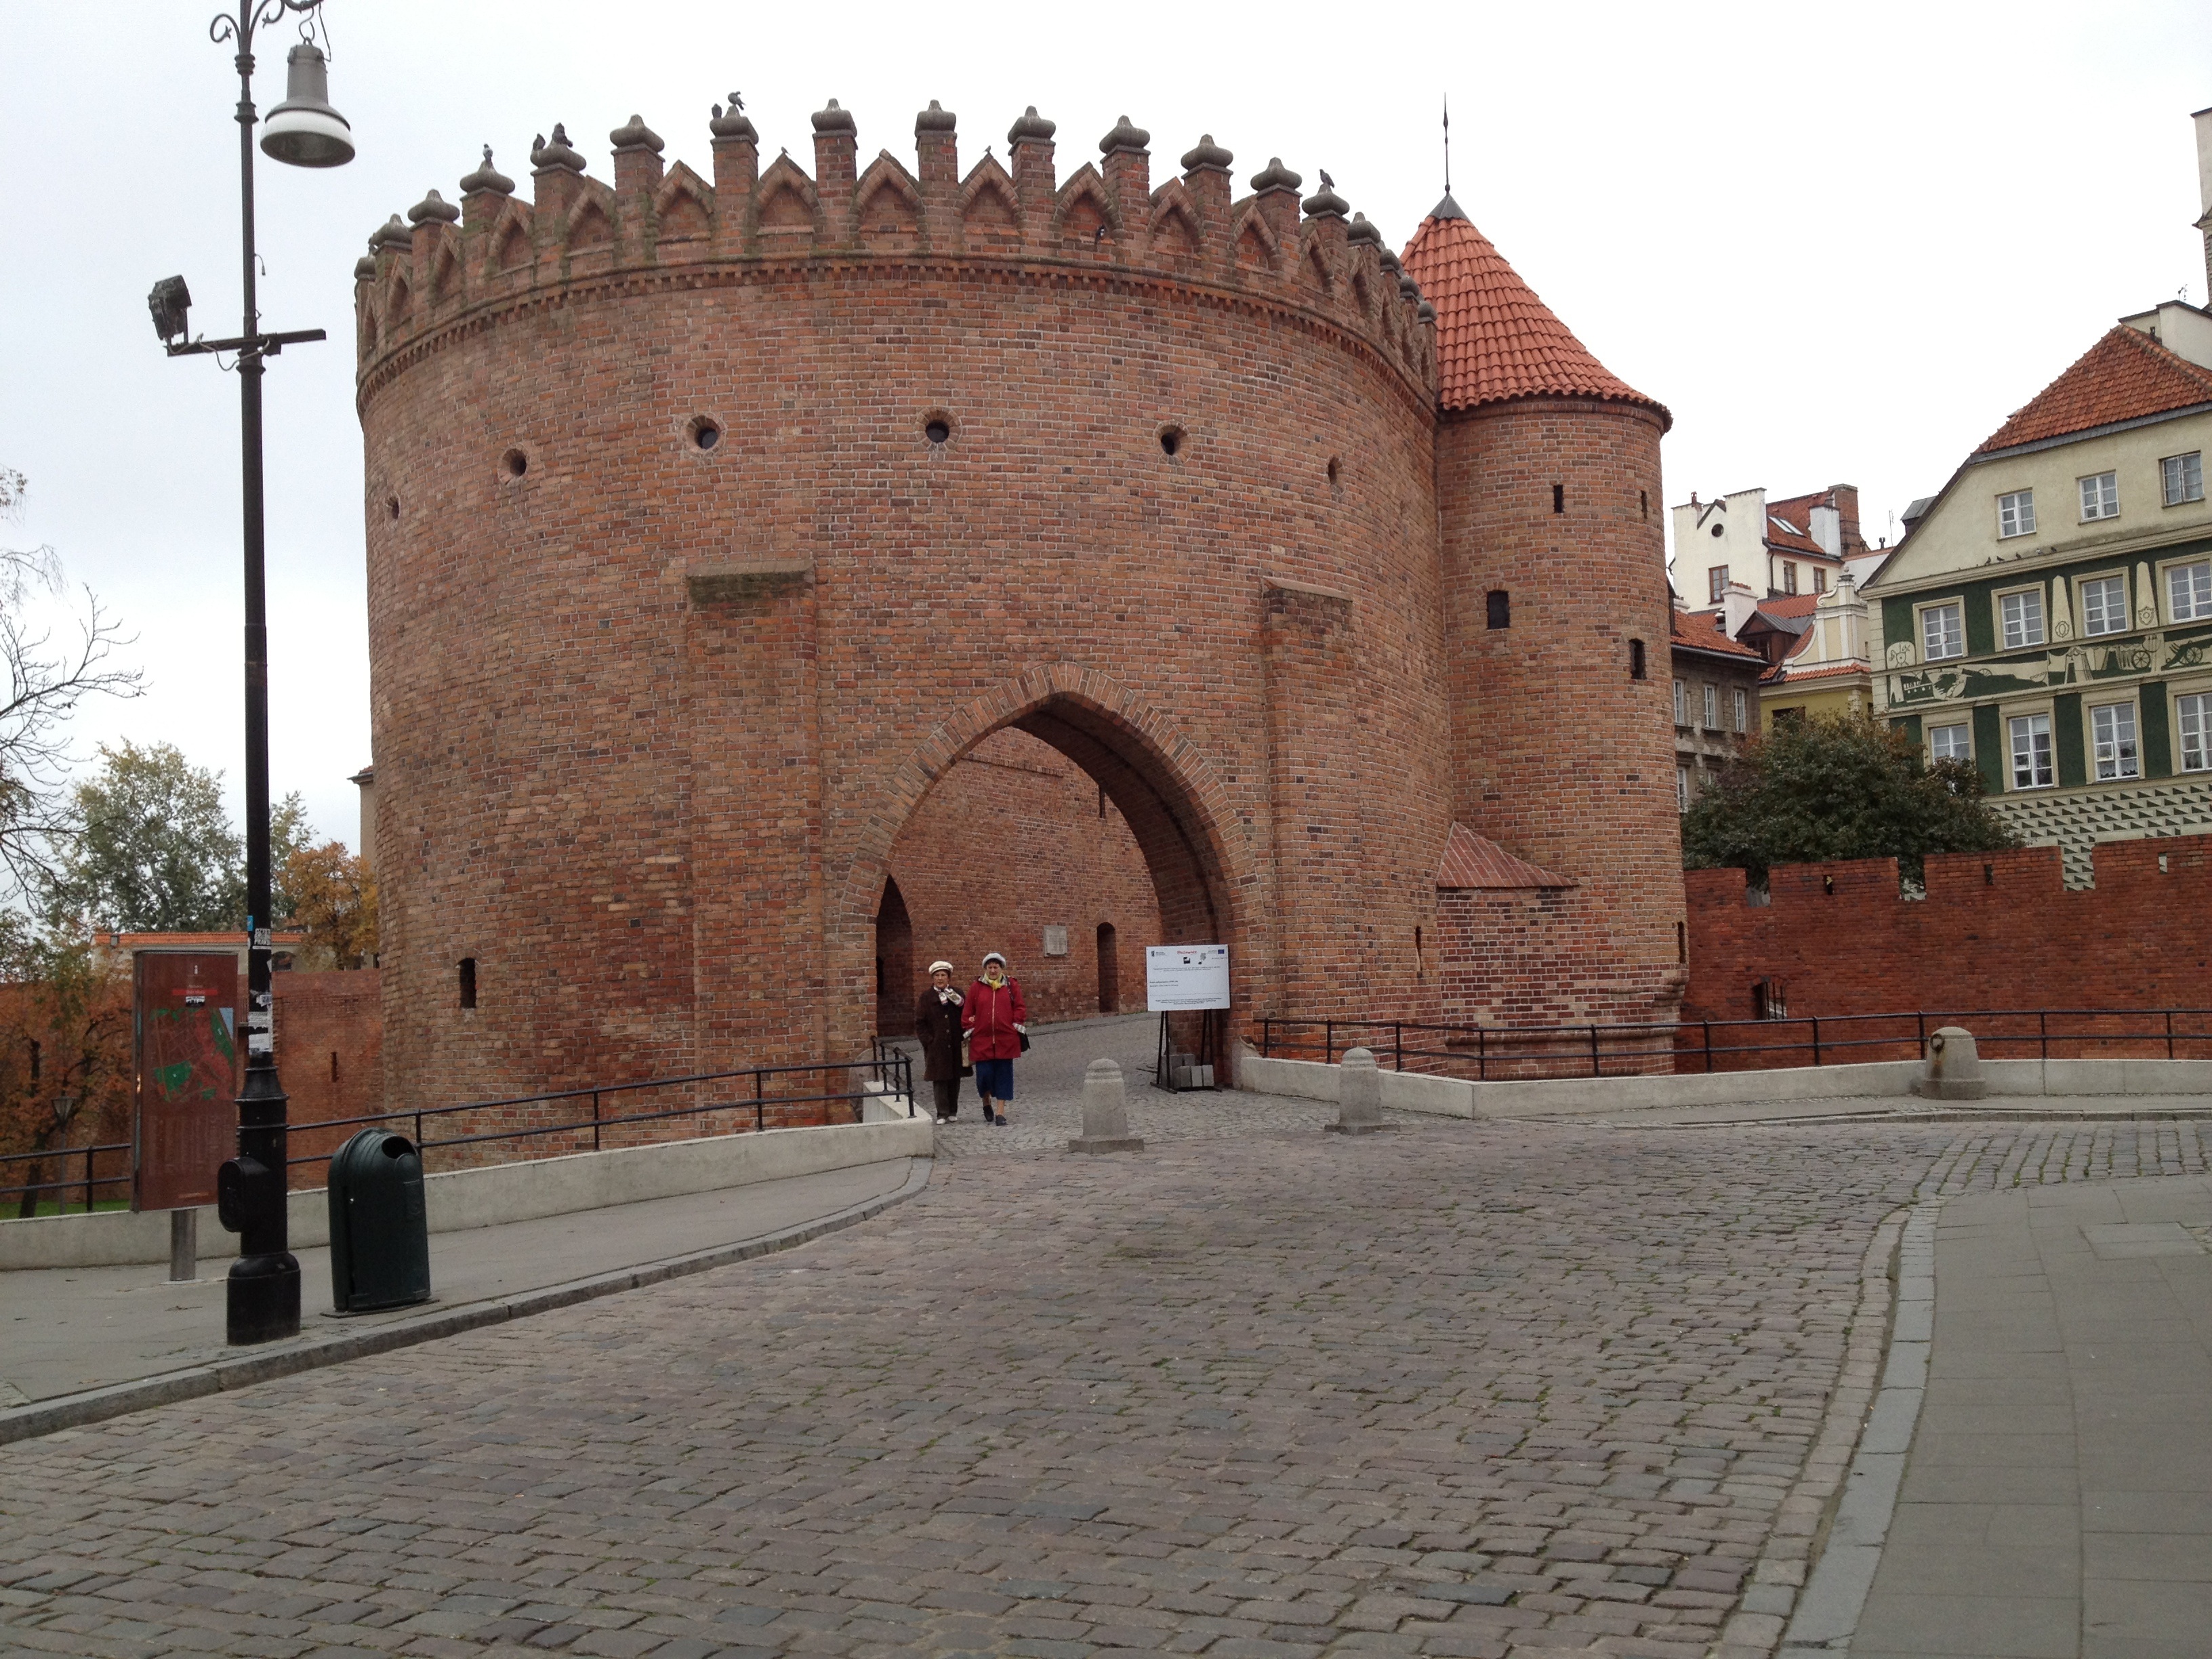
architecture, town, building, palace, europe, arch, castle, landmark, fortification, place of worship, monastery, synagogue, town square, warsaw, historic site, ancient history